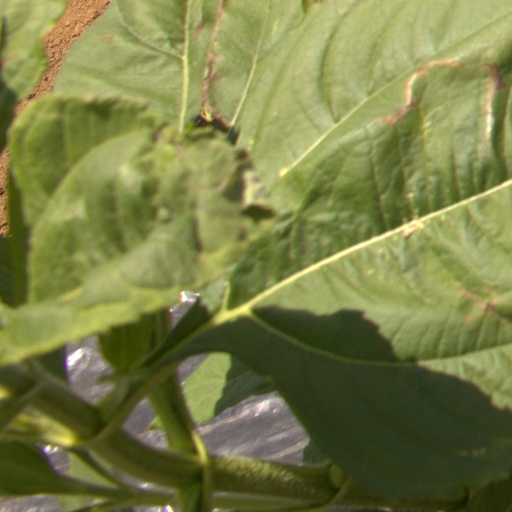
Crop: Jerusalem artichoke